Quli Qutb Shah

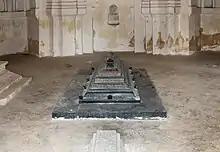
His grave

Many historians have misattributed the word 'Sultan' in his name but his whole name just meant 'Servant of the Sultan' just like his Uncle Allah Quli which meant 'Servant of Allah'.